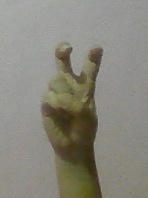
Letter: toot